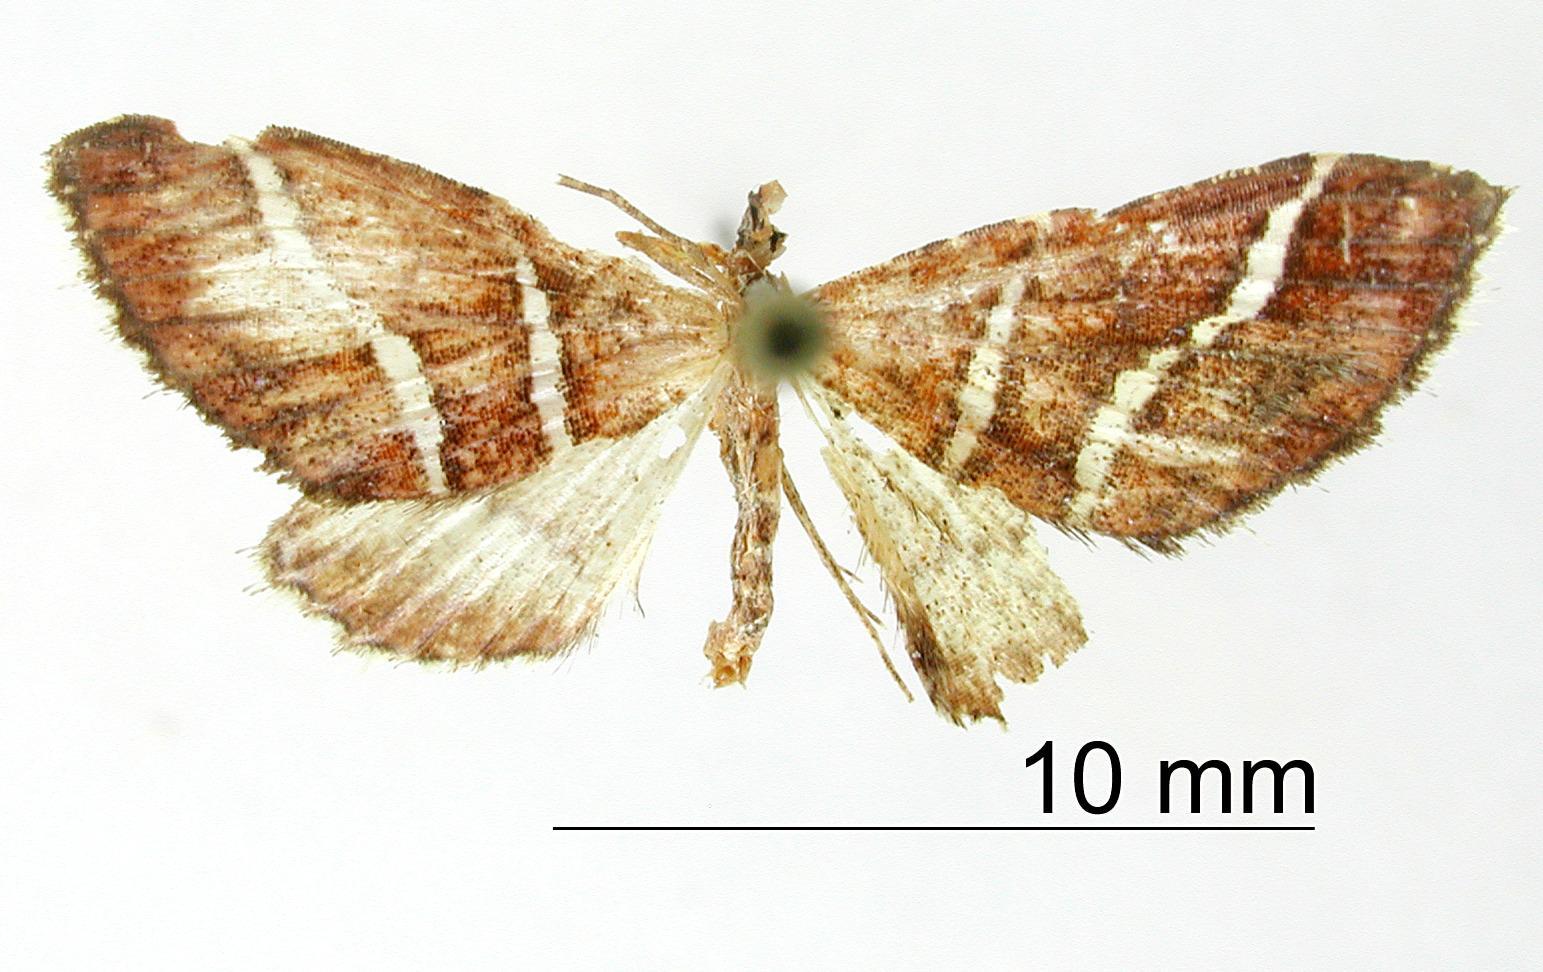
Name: Psaliodes bistrigata
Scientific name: Psaliodes bistrigata Dognin, 1906
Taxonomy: Animalia, Arthropoda, Insecta, Lepidoptera, Geometridae, Larentiinae
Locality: Pereira, Cauca, Colombia